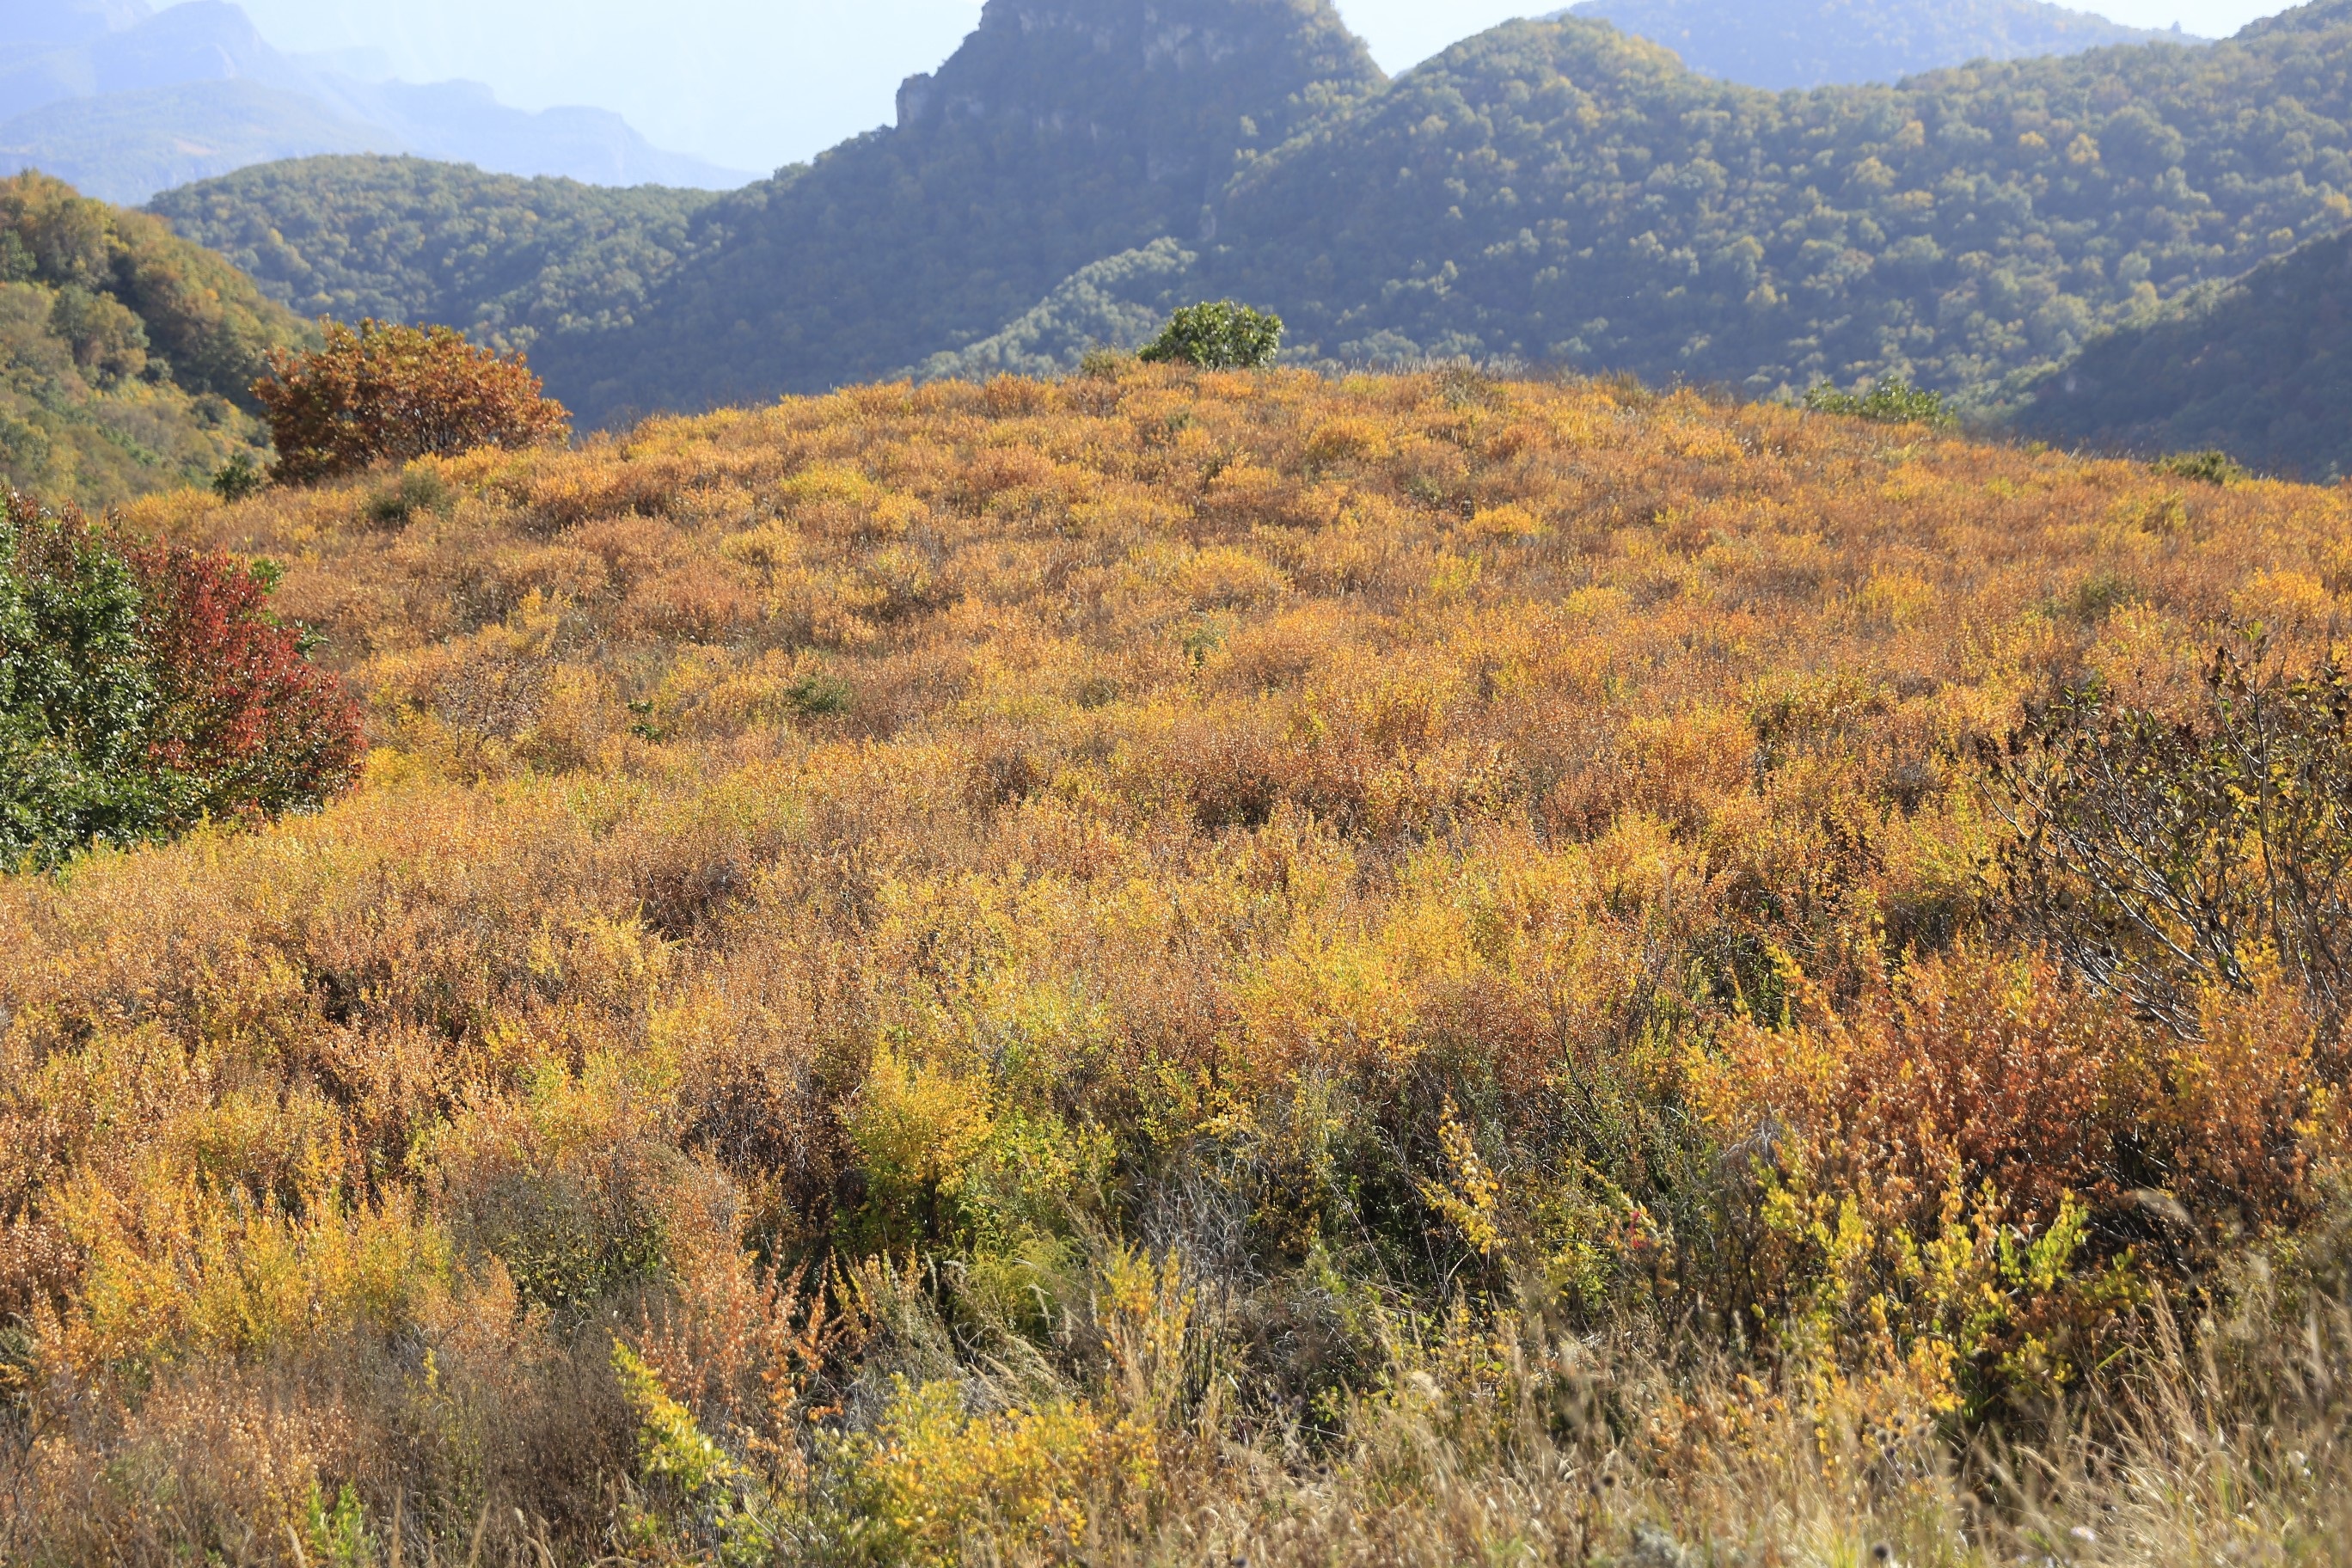
landscape, tree, nature, forest, wilderness, mountain, trail, meadow, prairie, leaf, hill, adventure, pasture, autumn, hillside, savanna, ridge, plain, wildflower, grassland, vegetation, wetland, bog, plateau, woodland, habitat, views, ecosystem, tundra, steppe, rural area, nature reserve, biome, yellow grass beam, natural environment, geographical feature, shrubland